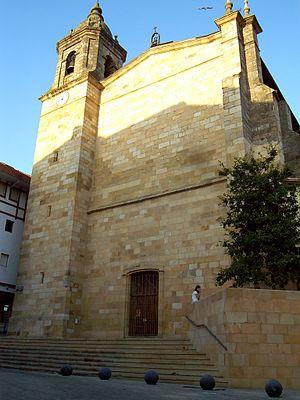
Bermeo est une commune de la comarque de Busturialdea en Biscaye dans la communauté autonome du Pays basque. Il s'agit de la localité la plus peuplée de la région du Urdaibai avec plus de 17 000 habitants. La ville a eu le titre de « Tête de Biscaye » de 1476 à 1602. Elle a été fondée en 1236.